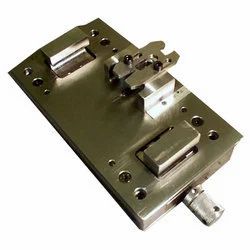
Label: Industrial_Jigs